Moskal

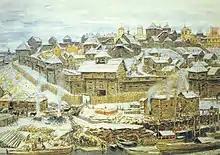
The Moscow Kremlin under Prince Ivan Kalita in the early 14th century, depicted by 19th century painter Apollinary Vasnetsov.

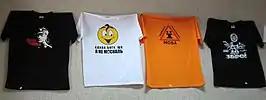
Text in Ukrainian on a white T-shirt: "Слава Богу, що я не москаль" ("Slava Bohu, shcho ya ne moskal"), Thank God I am not a Moskal

Moskal is a designation used for the residents of the Grand Duchy of Moscow from the 12th to the 15th centuries.